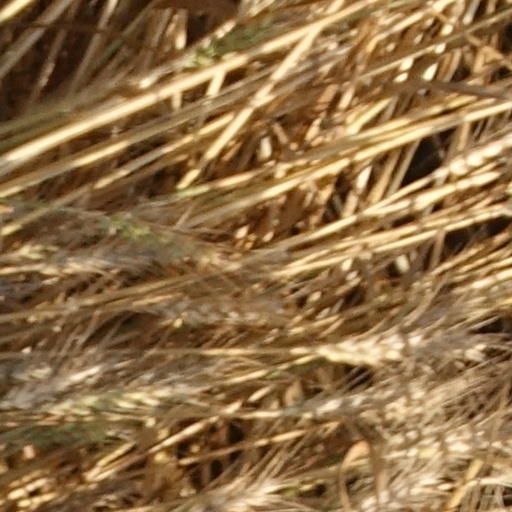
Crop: wheat